Hiroyo Matsumoto

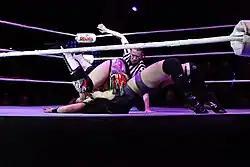
Matsumoto facing Nicole Savoy at a Shimmer event in April 2019

Matsumoto returned from her knee injury on April 12, 2015, at a Shimmer Women Athletes event. She returned early in order to take part in Tomoka Nakagawa's second to last match, where she, Nakagawa, Kellie Skater and Misaki Ohata were defeated by Aja Kong, Dynamite Kansai, Kyoko Kimura and Mayumi Ozaki. Matsumoto's official return match took place at her self produced event on June 28, where she was defeated by Arisa Nakajima. On December 6, Matsumoto won her first title since her return, when she, Evie and Kellie Skater captured the vacant Artist of Stardom Championship.